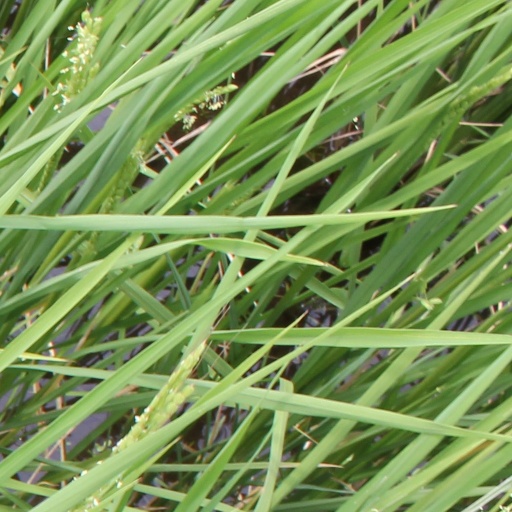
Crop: rice